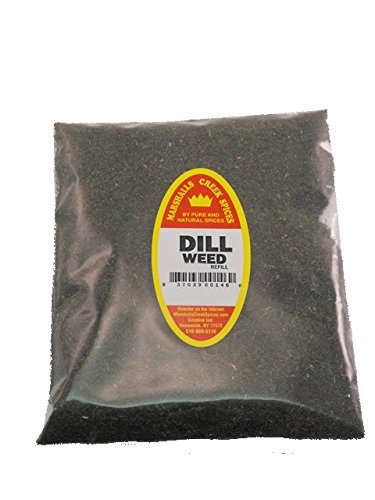
Item Name: Family Size Refill Marshalls Creek Kosher Spices (st36) Dill Weed, 12 Ounces
Bullet Point 1: Marshalls Creek Spices buys in small quantities and packs weekly providing the freshest spices possible. Fresher spices means more flavor and a longer shelf life.
Bullet Point 2: No Fillers - No MSG
Bullet Point 3: All Natural & Kosher
Bullet Point 4: Our Store On Amazon. Copy & Paste https://www.amazon.com/stores/page/78253499-C1B3-4400-8F47-54B4E41C13D1
Bullet Point 5: Flat Rate Shipping Per Order. No Limit
Product Description: Ingredients; dill weed
Value: 12.0
Unit: Ounce

Price: 11.45